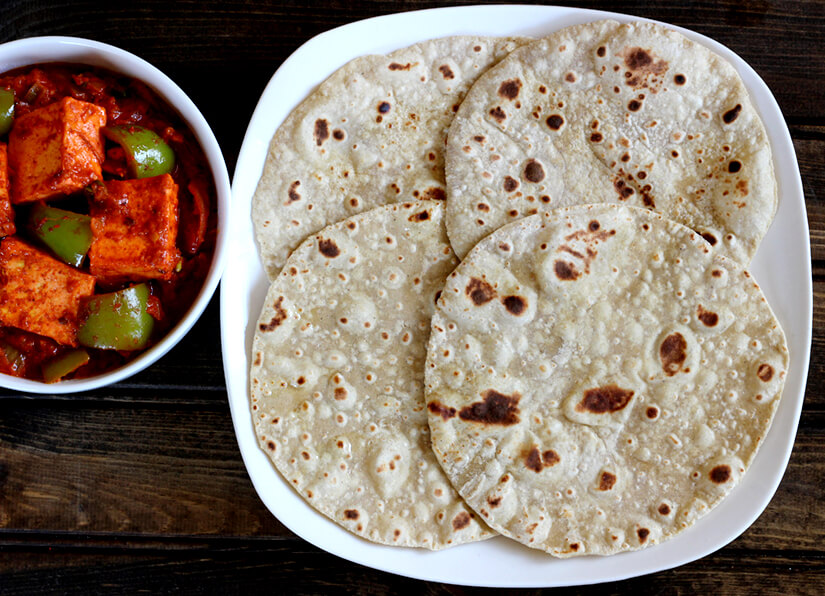
Dish: chapati